Military history of Georgia

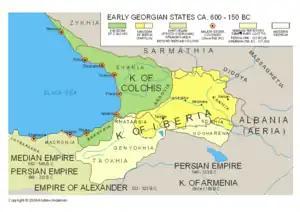
Early states in present-day Georgia, c. 600 to 150 BC

Iberia (and Greek: ), also known as Iveria, was a name given by the ancient Greeks and Romans to the Georgian kingdom of Kartli (4th century BC – 5th century AD), corresponding roughly to east and south present-day Georgia. The term Caucasian Iberia (or Eastern Iberia) was used to distinguish it from the Iberian Peninsula, where present-day Spain, Portugal and Andorra are located.